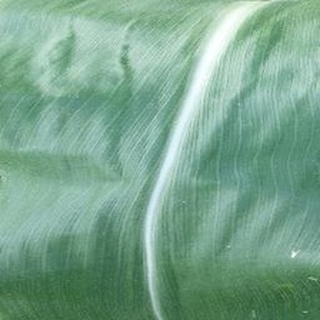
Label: healthy_corn